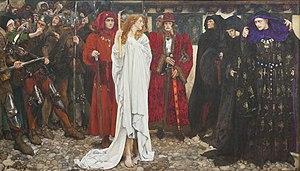
Éléonore Cobham, fut la maîtresse et la seconde épouse de Humphrey de Lancastre, duc de Gloucester. Accusée de sorcellerie, elle fut emprisonnée pour trahison et nécromancie en 1441.
La seconde partie d'Henri VI est un drame historique de William Shakespeare, écrit probablement en 1591 et publié la première fois en 1594 en format in-quarto sous un titre très long et totalement différent, qui en faisait le premier volet d'une histoire autre que celle du roi Henri VI : Première Partie de la querelle entre les deux célèbres maisons d'York et de Lancastre, avec la mort du bon duc Humphrey ; et le bannissement et la mort du duc de Suffolk, et la fin tragique du fier cardinal de Winchester, avec la remarquable rébellion de Jack Cade ; et la première revendication de la couronne par le duc d'York.